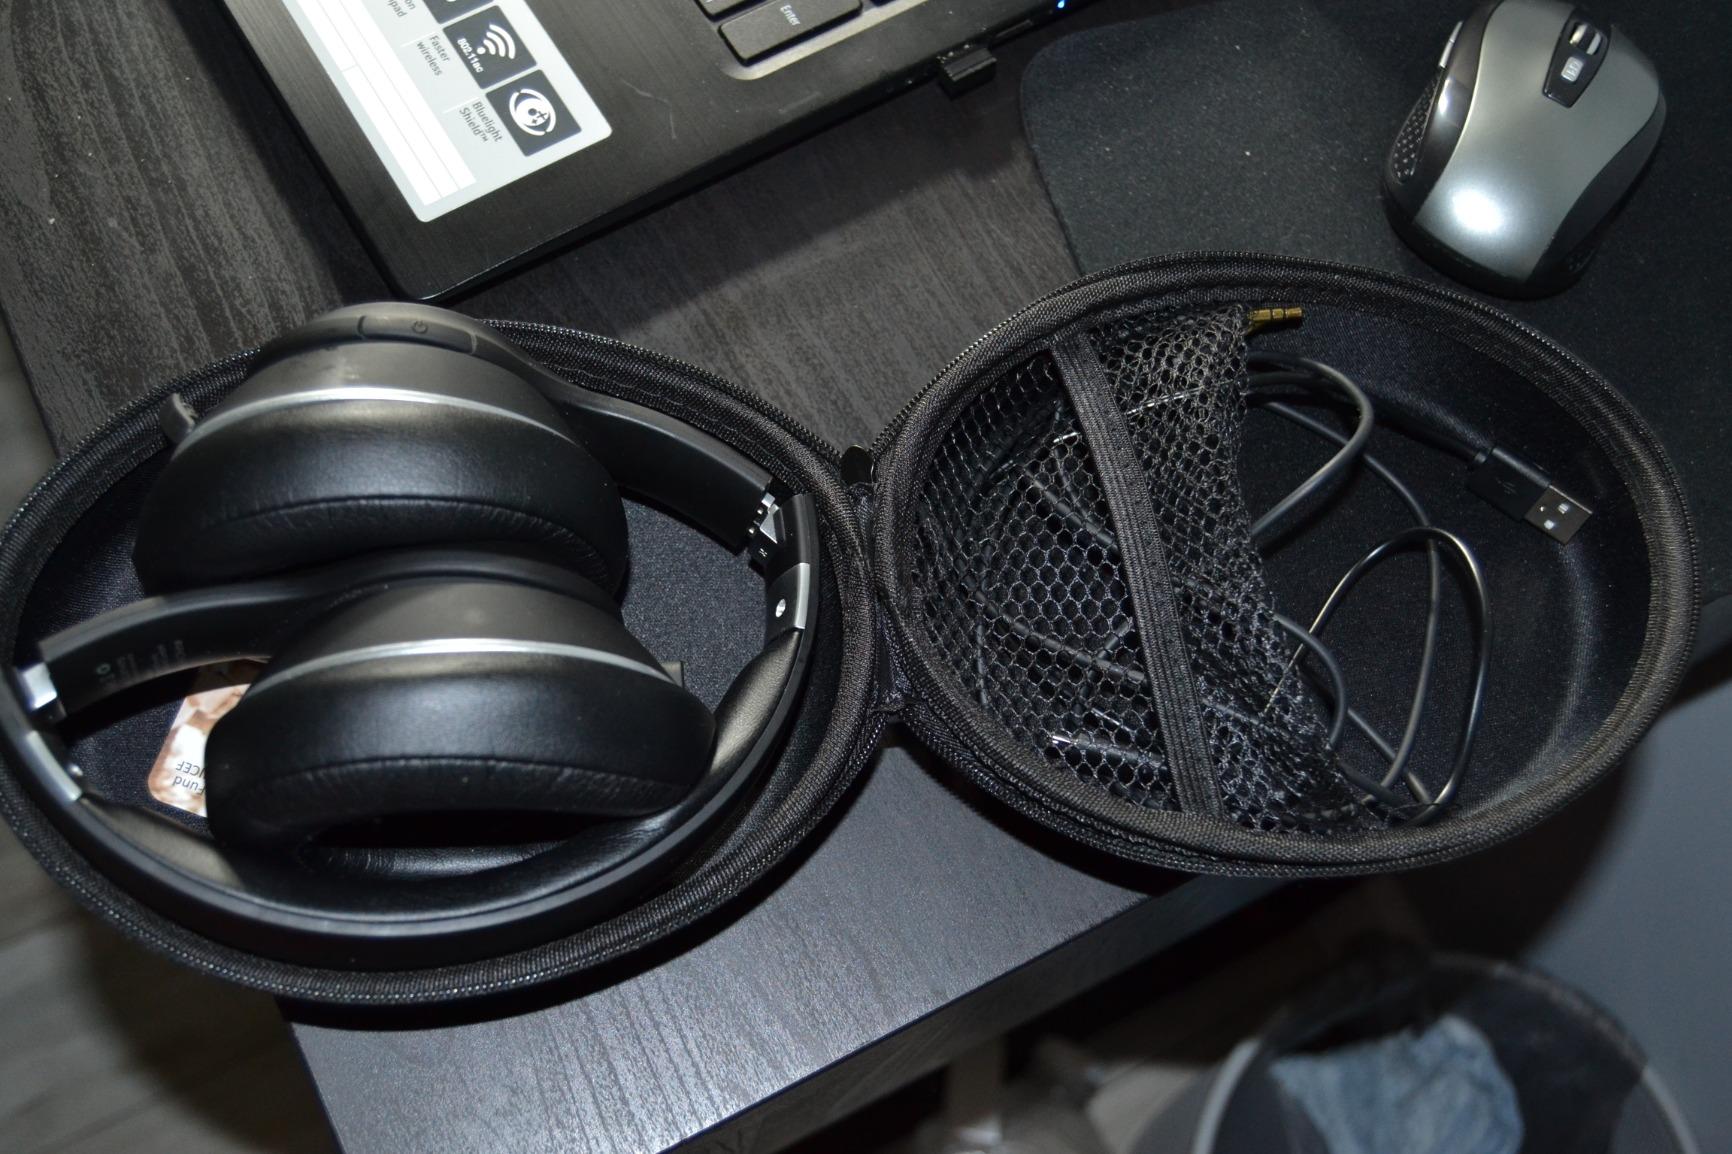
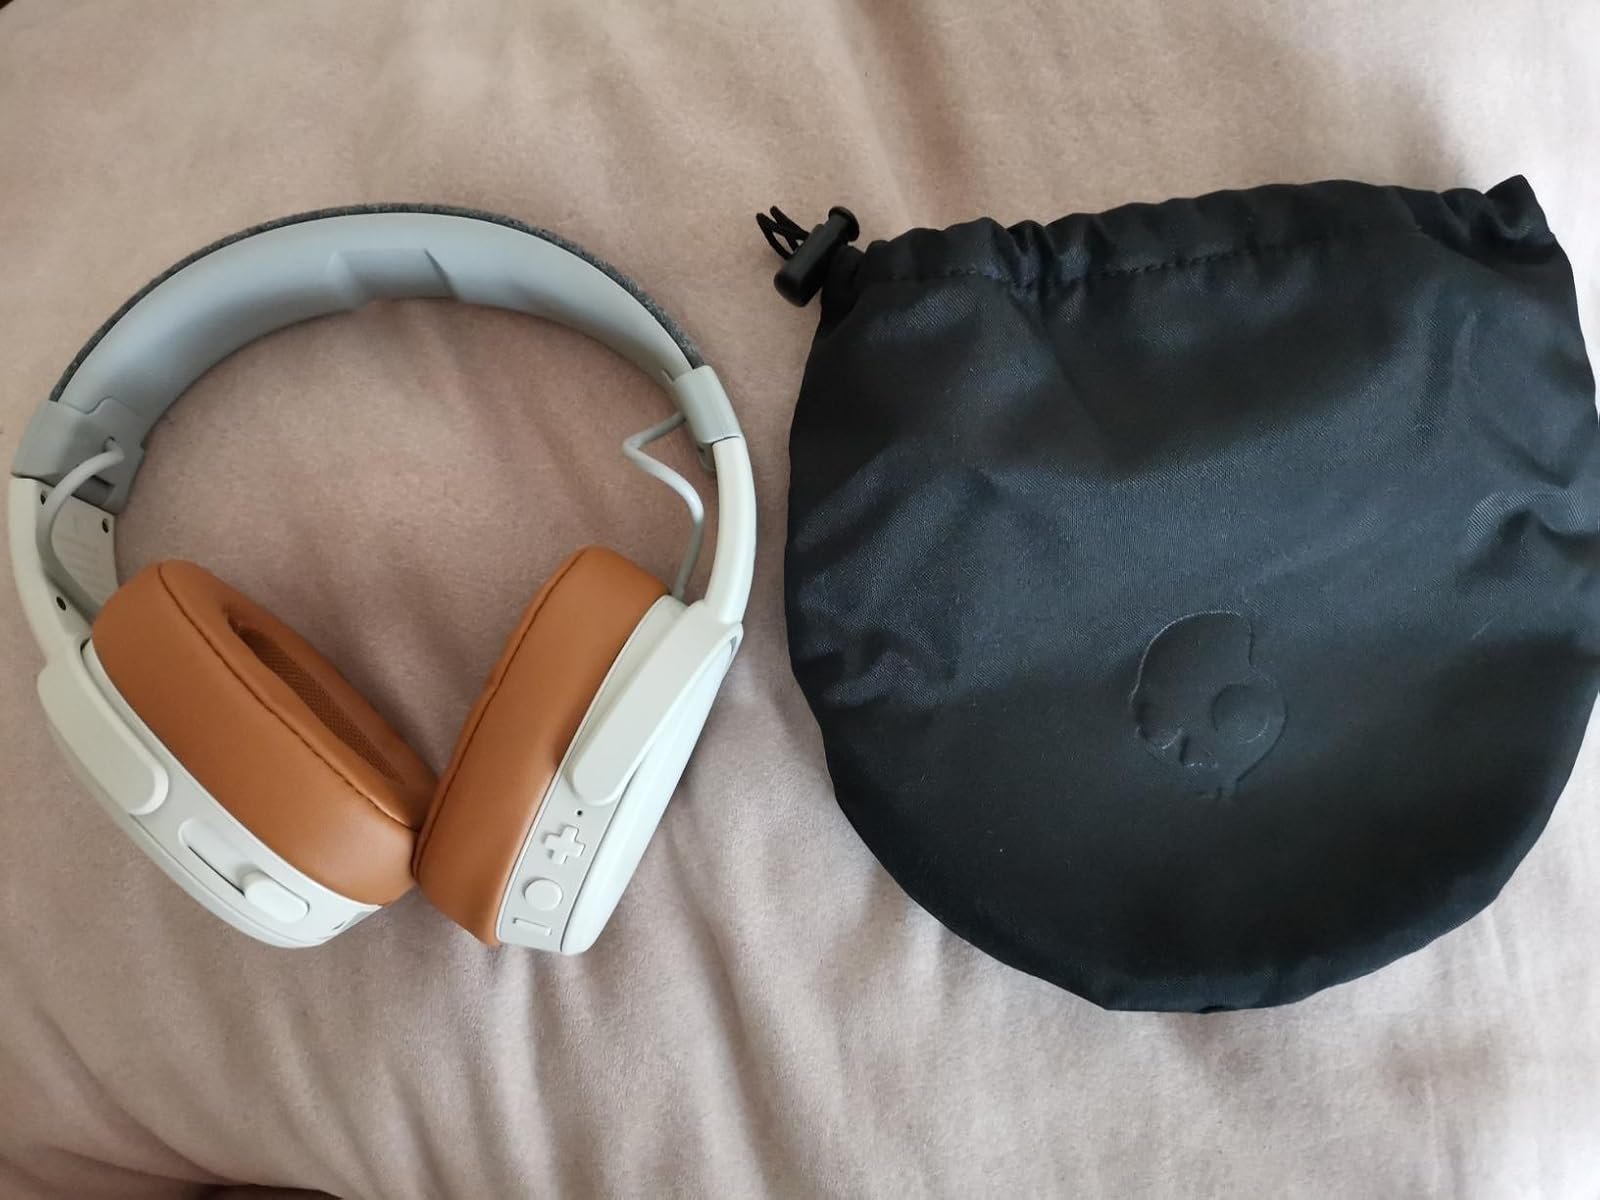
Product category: headphones
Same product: no